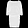
Label: Dress